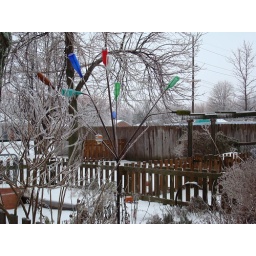
bottle tree and garden encased in ice